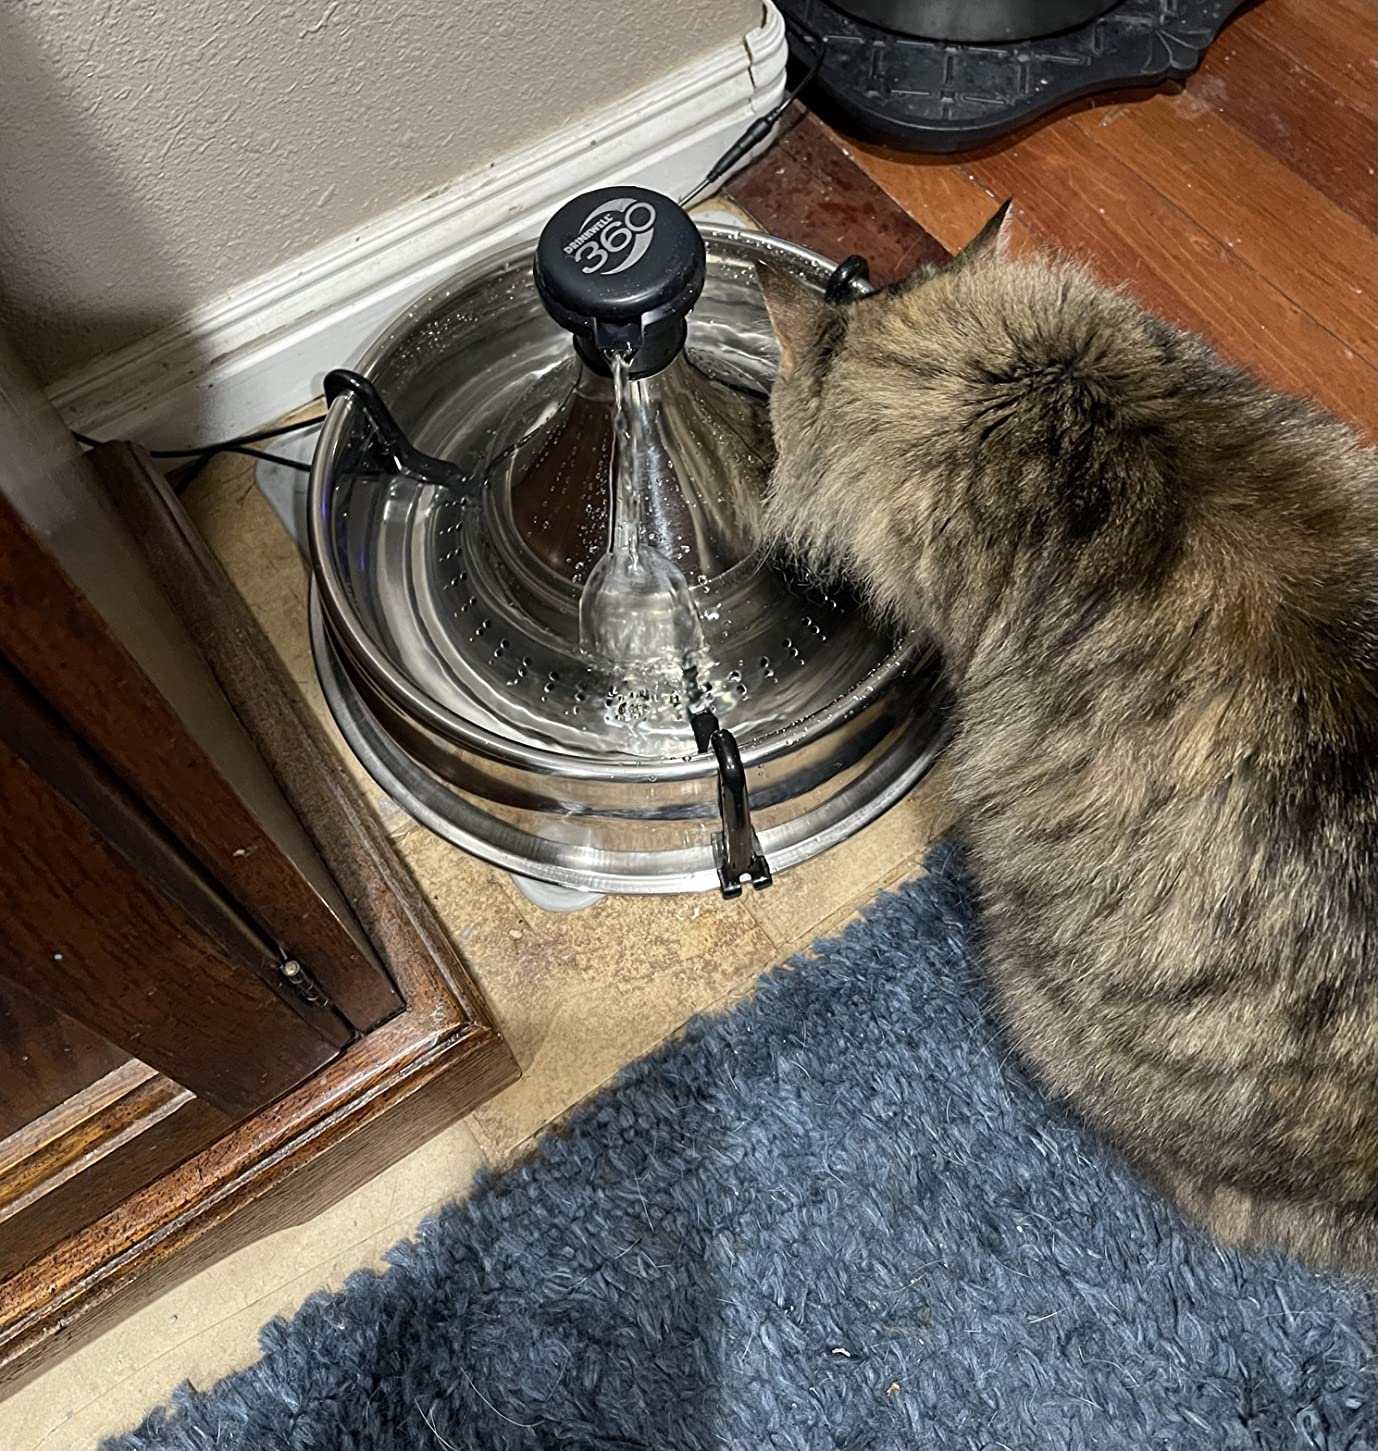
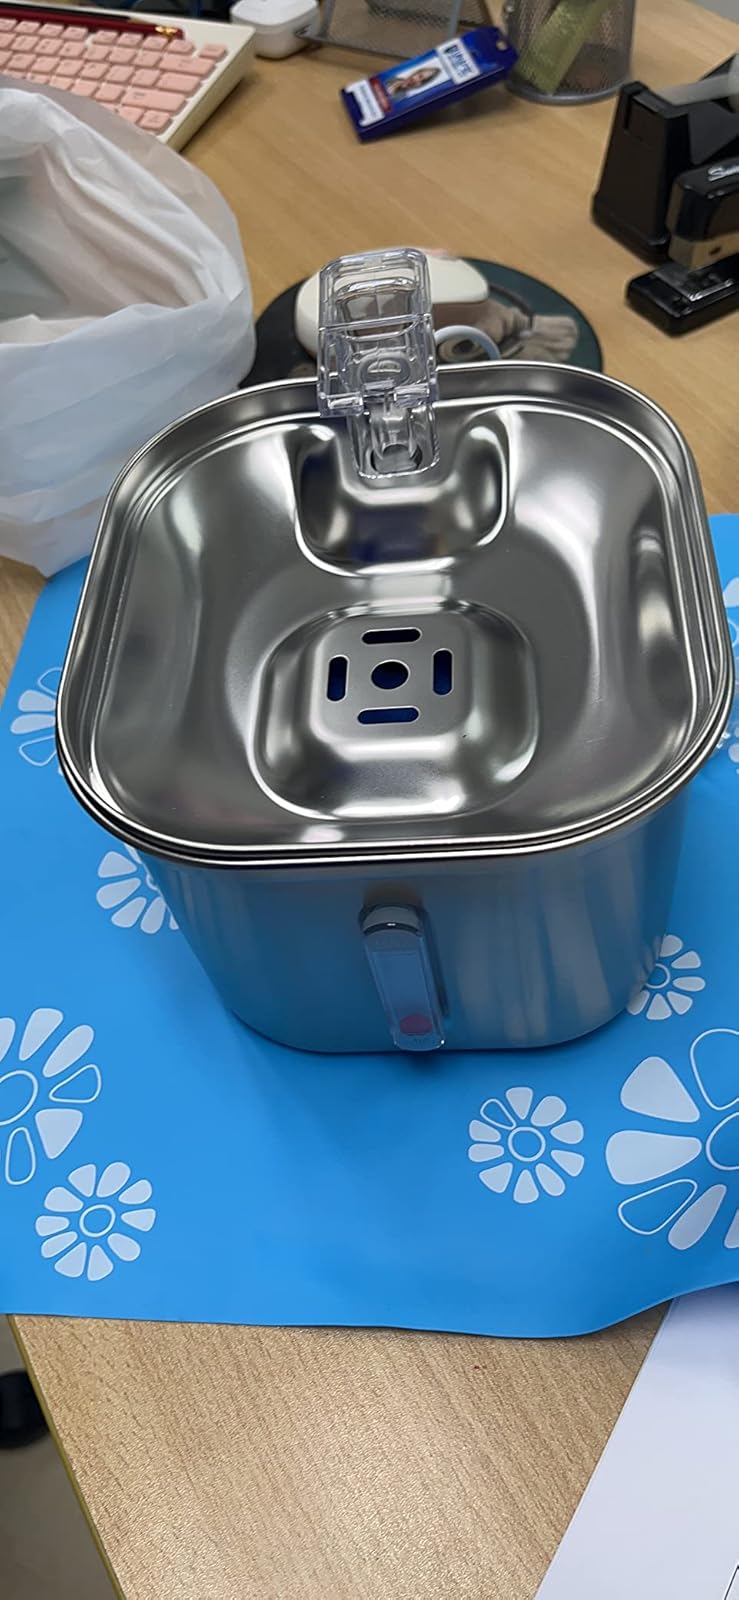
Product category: items_bowl
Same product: no